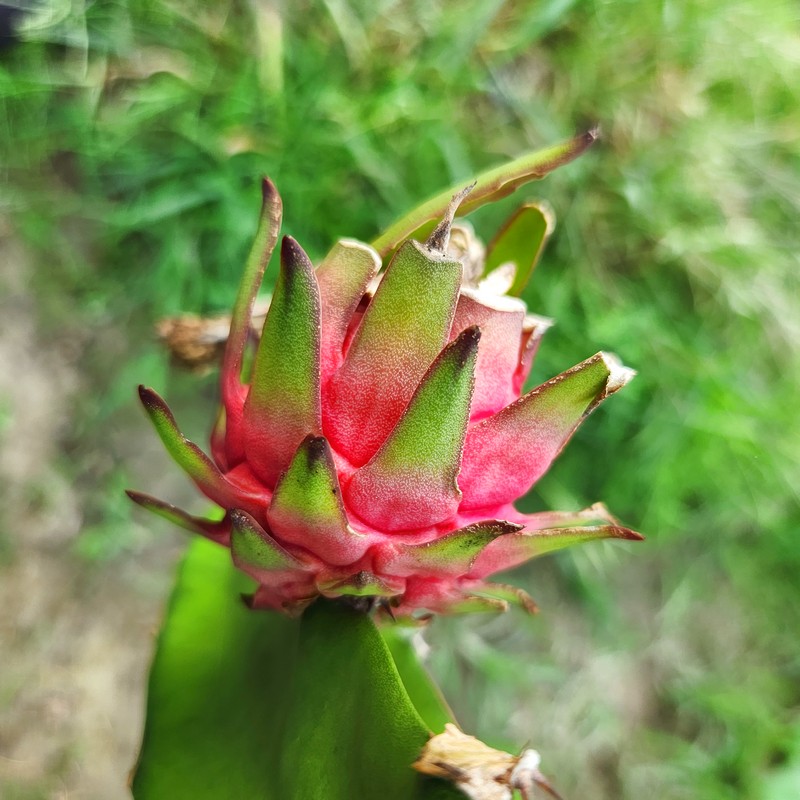
Label: Mature Dragon Fruit